Barth syndrome

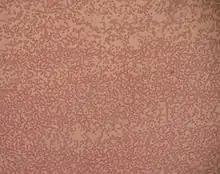
Neutropenia

Though not always present, the cardinal characteristics of this multi-system disorder include: cardiomyopathy (dilated or hypertrophic, possibly with left ventricular noncompaction and/or endocardial fibroelastosis), neutropenia (chronic, cyclic, irregular, or intermittent), underdeveloped skeletal musculature and muscle weakness, growth delay, exercise intolerance, cardiolipin abnormalities, and 3-methylglutaconic aciduria.